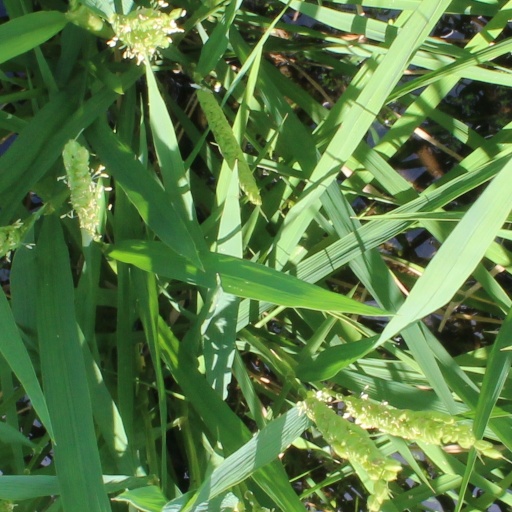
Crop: rice